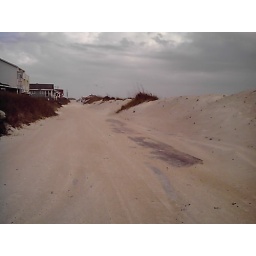
road covered in sand